The Corbett–Fitzsimmons Fight

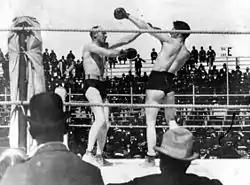
Still photograph of the fight Fitzsimmons on left; Corbett on right

The Corbett–Fitzsimmons Fight is an 1897 documentary film directed by Enoch J. Rector depicting the 1897 boxing match between James J. Corbett and Bob Fitzsimmons in Carson City, Nevada on St. Patrick's Day. Originally running for more than 100 minutes, it was the longest film released to date; as such, it was the world's first feature film.